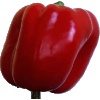
Label: Pepper Red 1